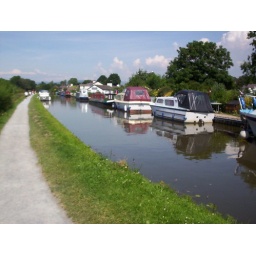
A grand life living in a barge or a house boat like Rosie and Jim don't you know!